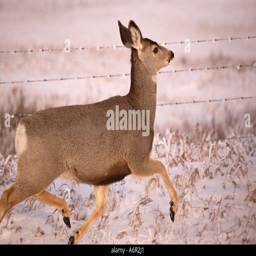
doe running along a barbed - wire fence in winter